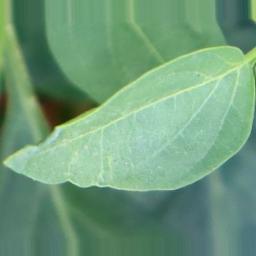
Label: healthy